André Cluysenaar

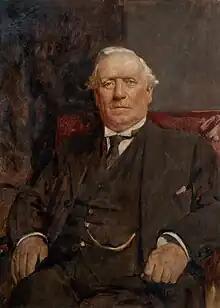
Herbert Henry Asquith (c.1919)

André Edmond Alfred Cluysenaar (31 May 1872, Saint-Gilles - 17 April 1939, Uccle) was a Belgian painter. He was especially known for portraits and female figures.